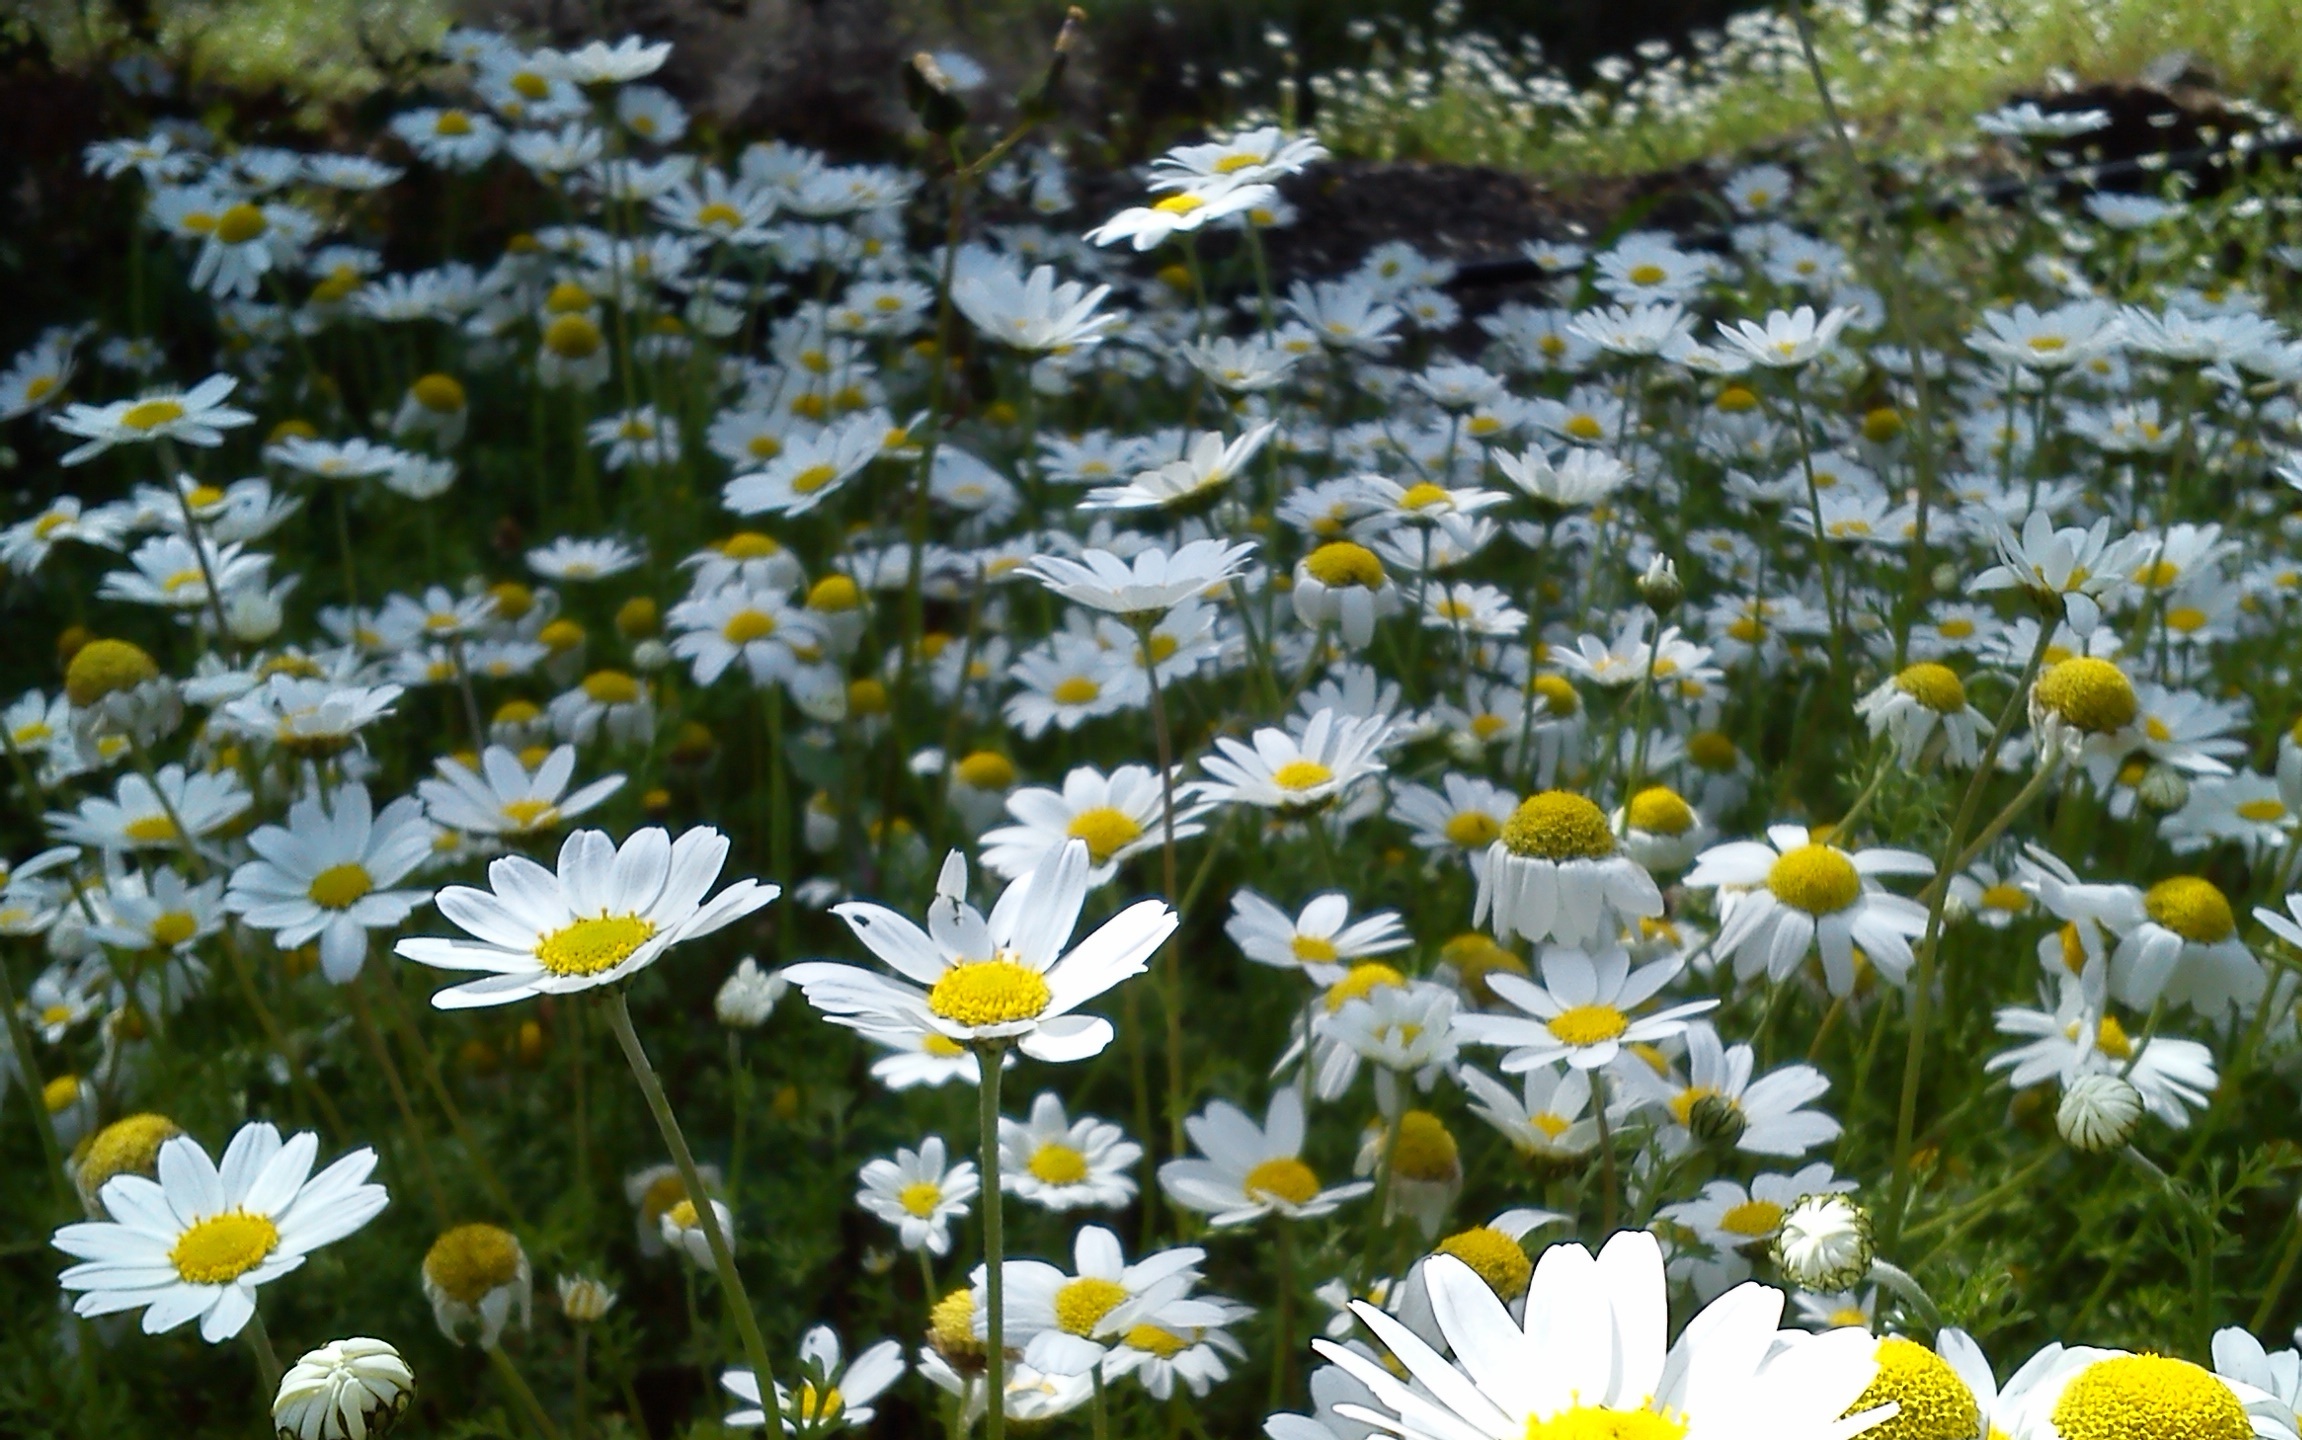
plant, field, meadow, flower, daisy, spring, herb, botany, flora, wildflower, flowers, daisies, flowering plant, daisy family, oxeye daisy, land plant, chamaemelum nobile, marguerite daisy